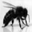
Label: bee